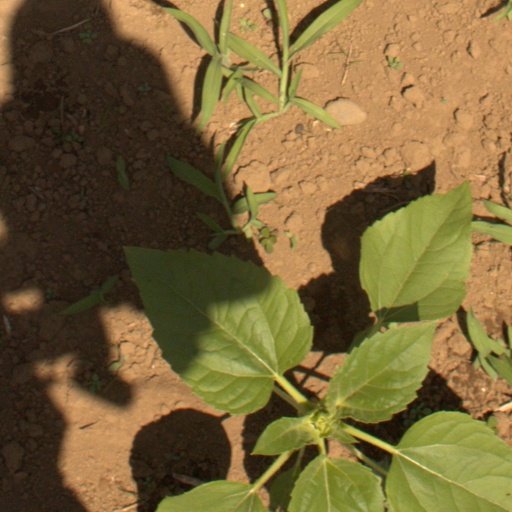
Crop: Jerusalem artichoke